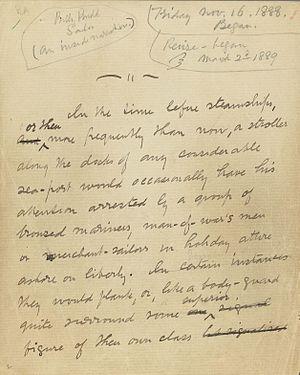
Billy Budd, marin est un roman posthume de l'écrivain américain Herman Melville, paru en 1924.